Diyar-e-Dil

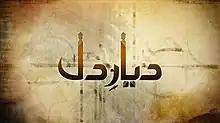
Title screen

Diyar-e-Dil (also known as "Dayar-e-Dil") is a Pakistani television drama serial, that originally aired on Hum TV from 17 March 2015 to 27 October 2015, in 33 episodes."Diyar-e-Dil" follows the lives of a dysfunctional family led by Agha Jaan and his grandchildren, Wali and Faarah. The story is told in a heavily serialized manner. It revolves around the lives of Wali and Faarah, who were forced to commit to each other for the cause of reuniting their family, that had fallen apart long ago because of Agha Jaan's eldest son Behroze, when he called off his long engagement to marry his late love interest.